Wohlde (Bergen)

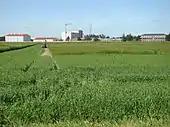
Factory site of KWS Lochow in Wohlde

KWS Lochow (formerly Lochow-Petkus), a subsidiary of KWS Saat, has its headquarters in Wohlde. The firm is a specialist in cereal breeding within the KWS Group and runs a total of four European companies in Germany, Great Britain, Poland and France. In Wohlde it has about 100 workers and employs a total of about 360 people overall. The company was founded in 1926 by Ferdinand von Lochow in Petkus (March of Brandenburg). It started as long ago as 1881 with rye breeding.